East Prussia

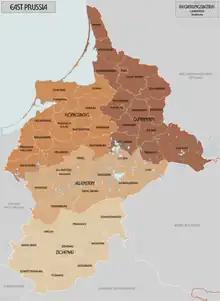
Map of East Prussian Districts in 1945

The population of the province in 1900 was 1,996,626 people, with a religious makeup of 1,698,465 Protestants, 269,196 Roman Catholics, and 13,877 Jews. The Low Prussian dialect predominated in East Prussia, although High Prussian was spoken in Warmia. The numbers of Masurians, Kursenieki and Prussian Lithuanians decreased over time due to the process of Germanization. The Polish-speaking population concentrated in the south of the province (Masuria and Warmia) and all German geographic atlases at the start of 20th century showed the southern part of East Prussia as Polish with the number of Polish-speakers estimated at the time to be 300,000. Kursenieki inhabited the areas around the Curonian lagoon, while Lithuanian-speaking Prussians concentrated in the northeast in (Lithuania Minor). The Old Prussian ethnic group became completely Germanized over time and the Old Prussian language died out in the 18th century.